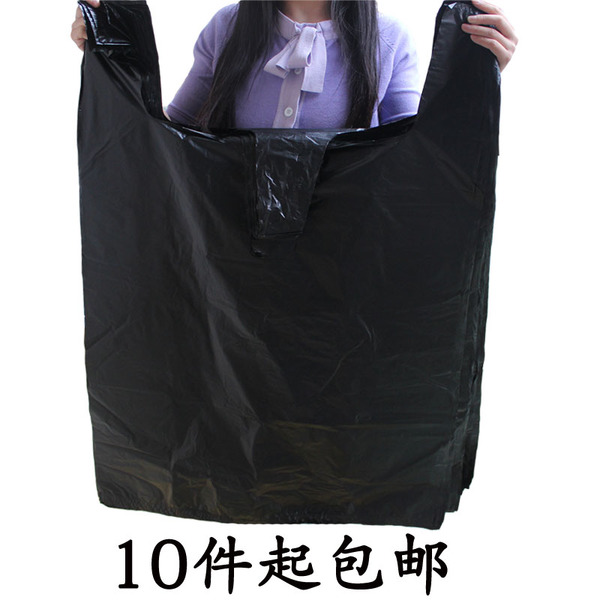
Label: plastic